Elledge Arcade Buildings

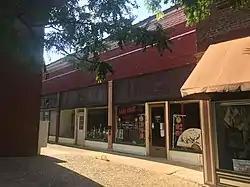

Elledge Arcade Buildings are two historic commercial buildings located at West Plains, Howell County, Missouri. They were built or remodeled in 1913, and are two one-story, brick commercial buildings known as the Famous Grocery Building (built 1888) and the J. L. Elledge Building. The two buildings share a common facade consisting of four one-story storefronts.